Alder Dam

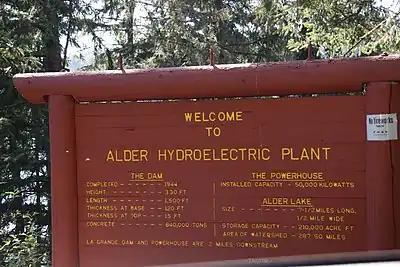
Dam/Powerplant Statistics

Water from Alder Lake is sent into two generators at the base of the dam, each of which produces 25 megawatts for a total nameplate capacity of 50 megawatts. Two miles downstream is LaGrande Dam, site of the first dam in the area, dating from 1912, and rebuilt in 1945 along with Alder's construction. Most of the energy produced at the dam is sent to the city of Tacoma, about north. Both Alder and LaGrande dams are owned and operated by Tacoma Power.